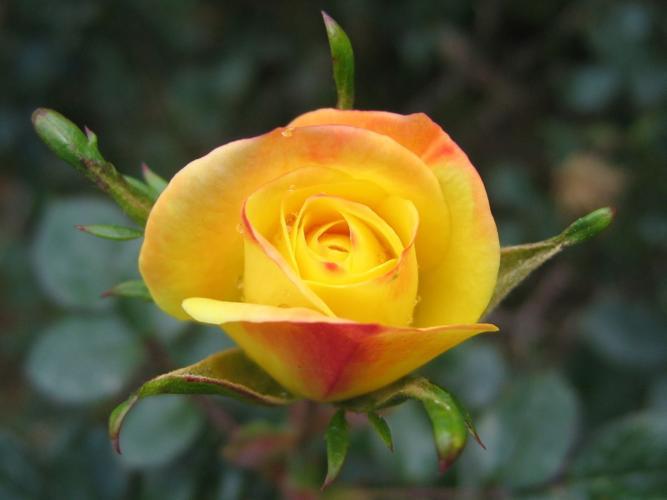
Label: rose